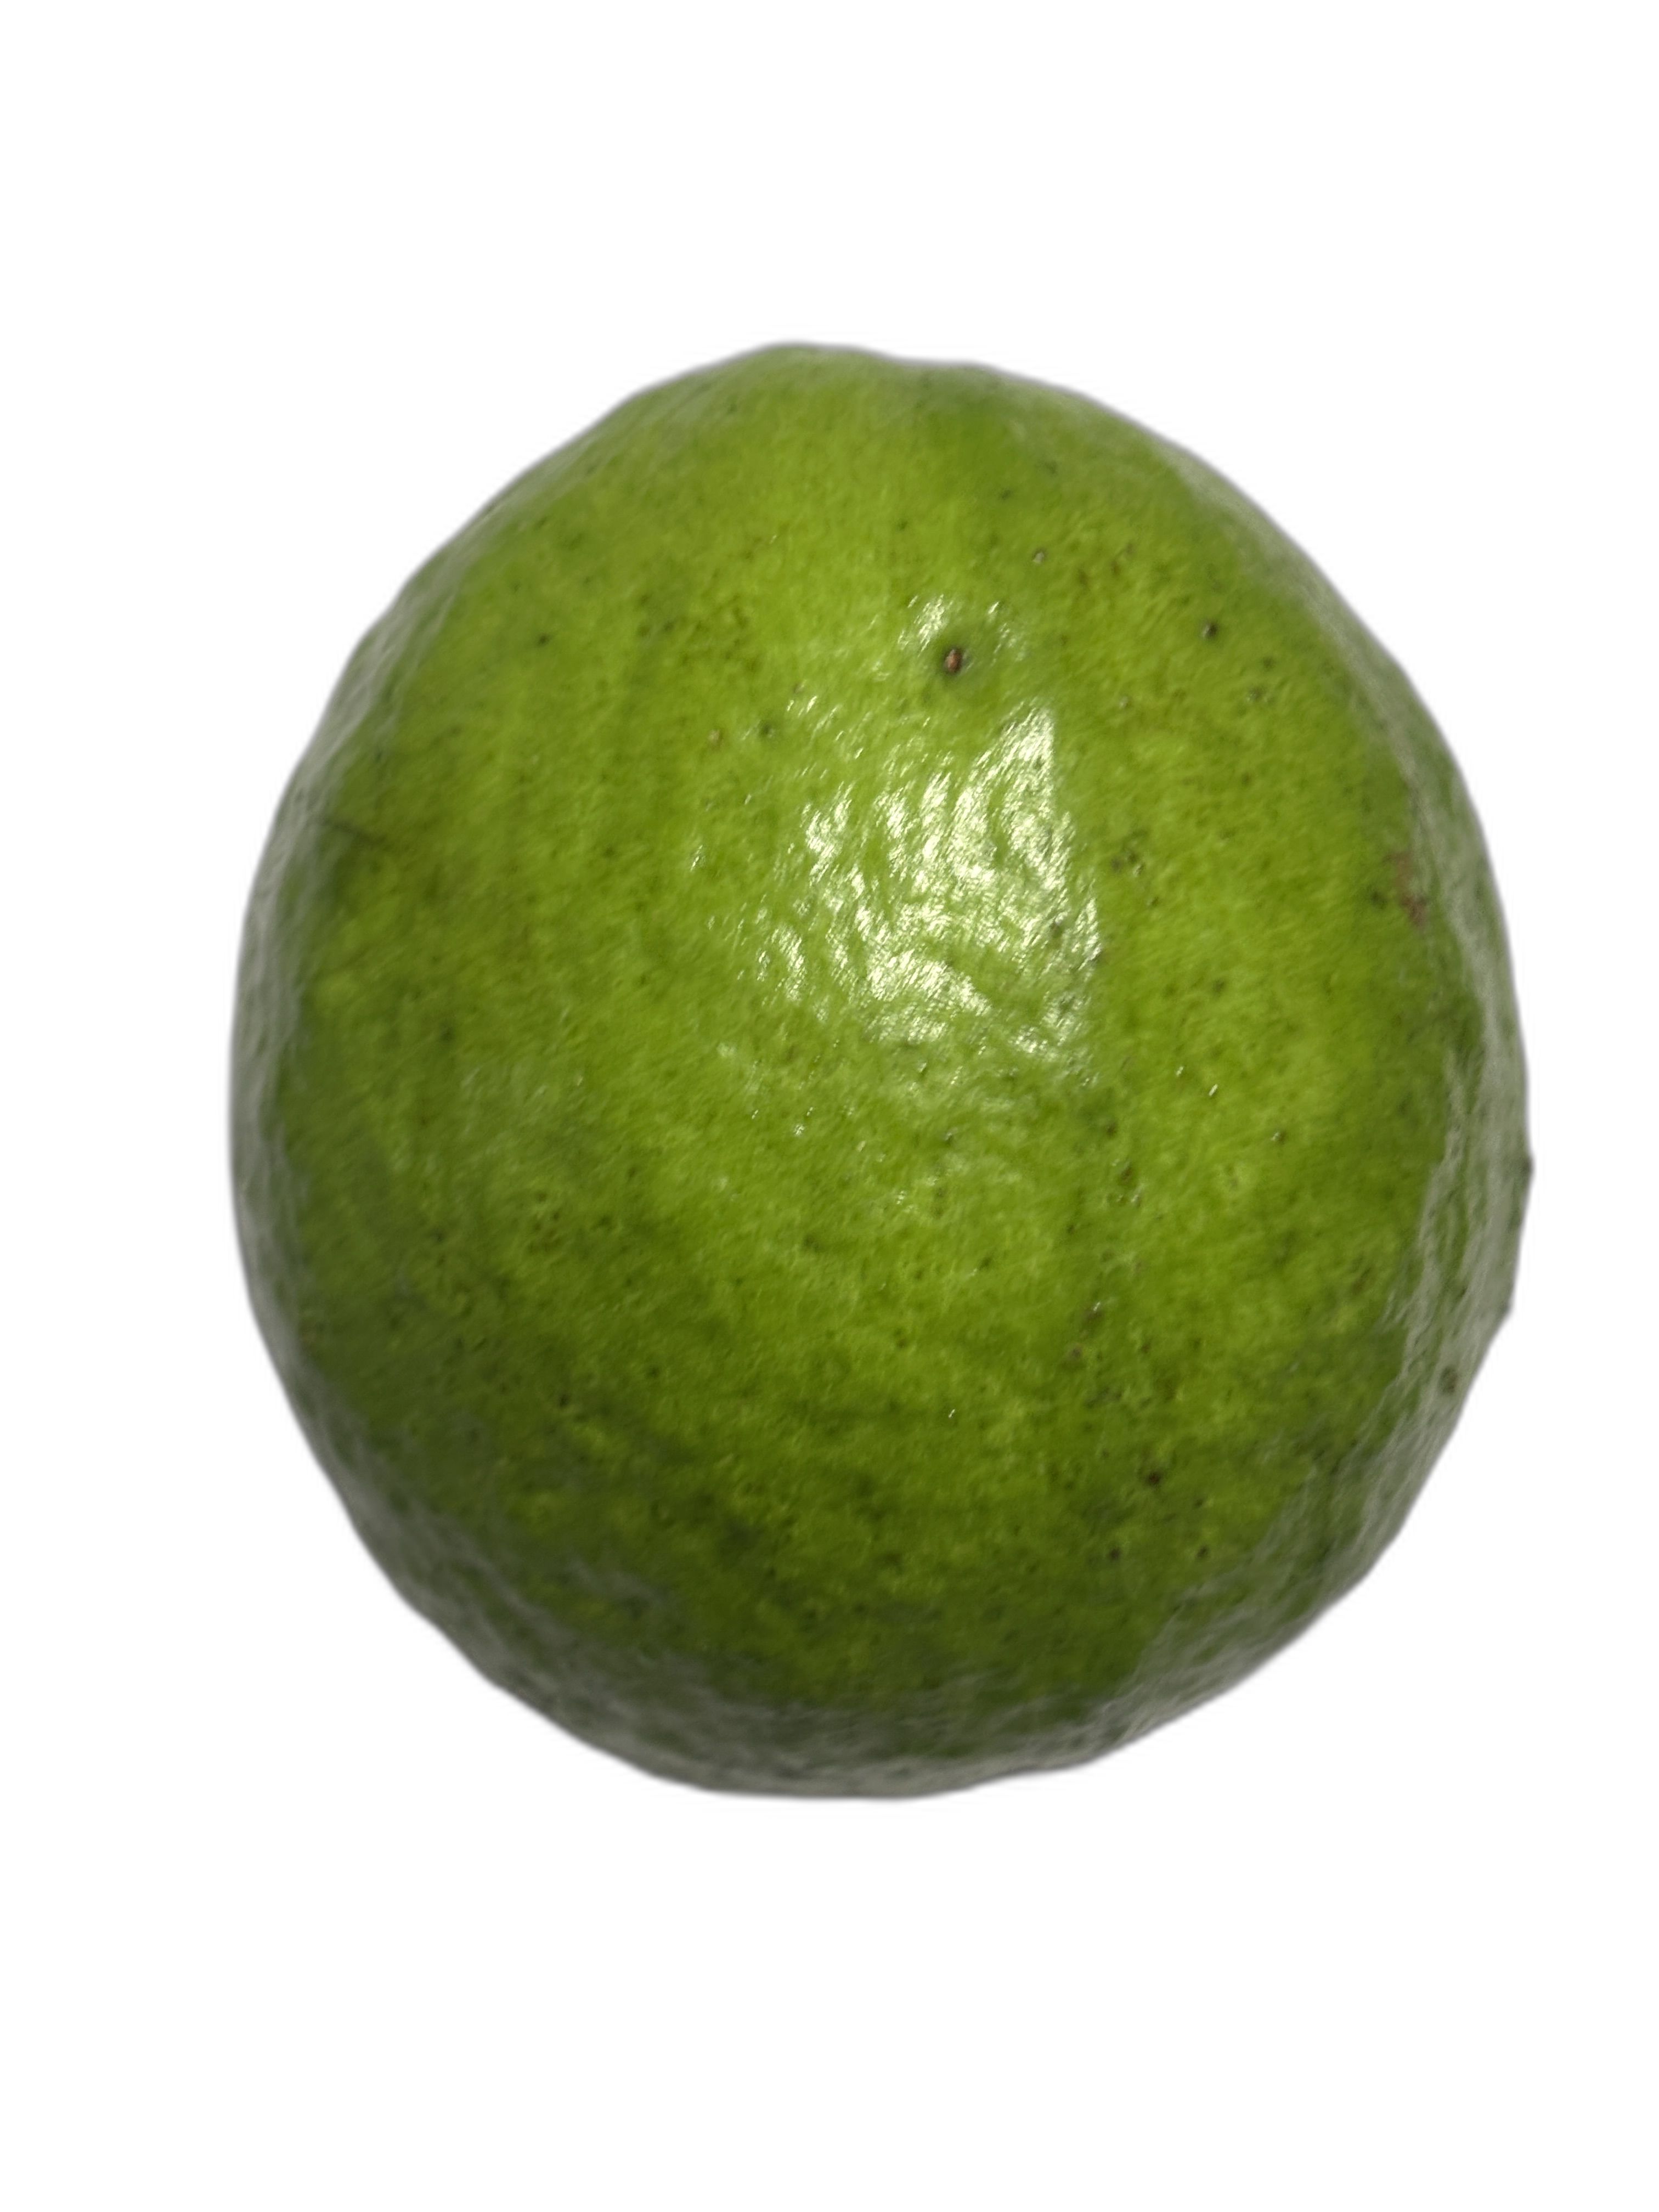
Plant part: fruit
Disease: Healthy